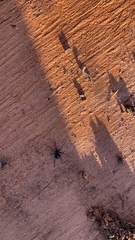
Species: Lactrodectus_hesperus